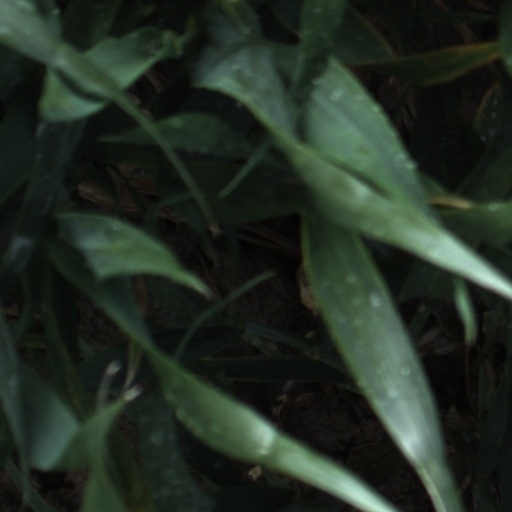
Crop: wheat